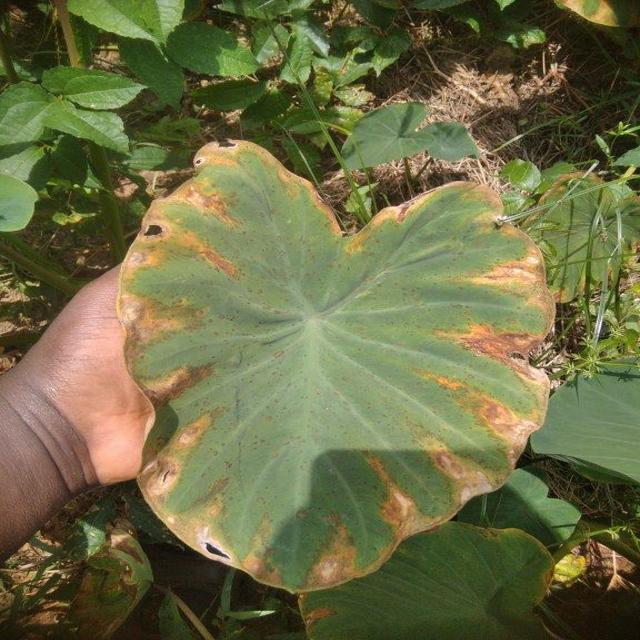
Label: Mid_Blight